USS Charrette

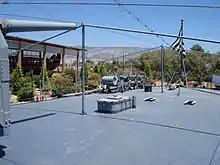
"Velos" on 3 June 2006, view to stern: The aft 127 mm (5 in) gun and depth charge track can be seen. There, Commander Pappas declared his allegiance to democracy, in the background the reconstructed Olympias trireme.

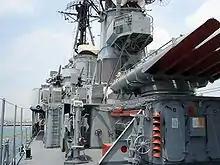
"Velos" on 20 May 2006: Amidships view to bow and bridge, the 533 mm (21 in) torpedo tubes and 76 mm (3 in) AA guns can be seen. Note the rank flag flown at the foremast displacing downward the commissioning pennant revealing that the ship is regarded as in commission.

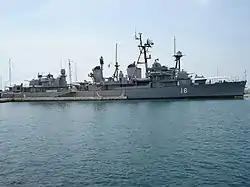
"Velos" as a museum in the Gulf of Faliro in Athens, 20 May 2006

On 25 May 1973, "Velos", under the command of Nikolaos Pappas, while participating in a NATO exercise and to protest against the dictatorship in Greece, anchored at Fiumicino, Italy, and refused to return to Greece.